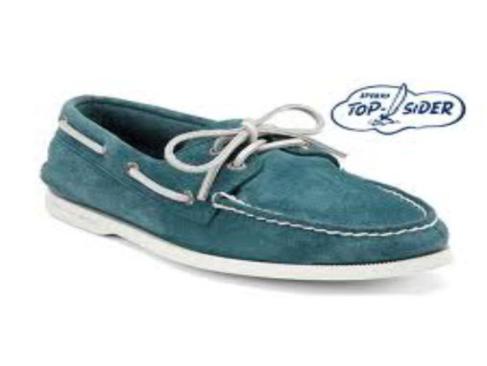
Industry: Clothes